HarperCollins

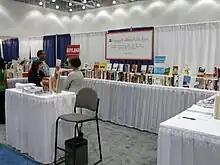
2008 conference booth

In 2008, HarperCollins launched a browsing feature on its website where customers can read selected excerpts from books before purchasing, on both desktop and mobile browsers. This functionality gave the publisher's website the ability to compete with physical bookstores, in which customers can typically look at the book itself, and Amazon's use of excerpts ("teasers") for online book purchasers.